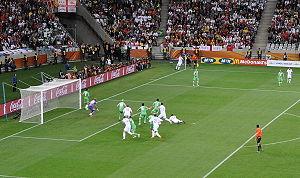
La Liste des matchs de l'équipe d'Algérie de football par adversaire présente les matchs officiels de l'équipe d'Algérie de football par adversaire rencontré depuis sa création en 1963. Lorsqu'une rivalité footballistique particulière existe entre l'équipe d'Algérie et une autre sélection nationale, une page spécifique est parfois proposée.
Rabah Saâdane est un footballeur international algérien devenu ensuite entraîneur, né le 3 mai 1946 à Batna.